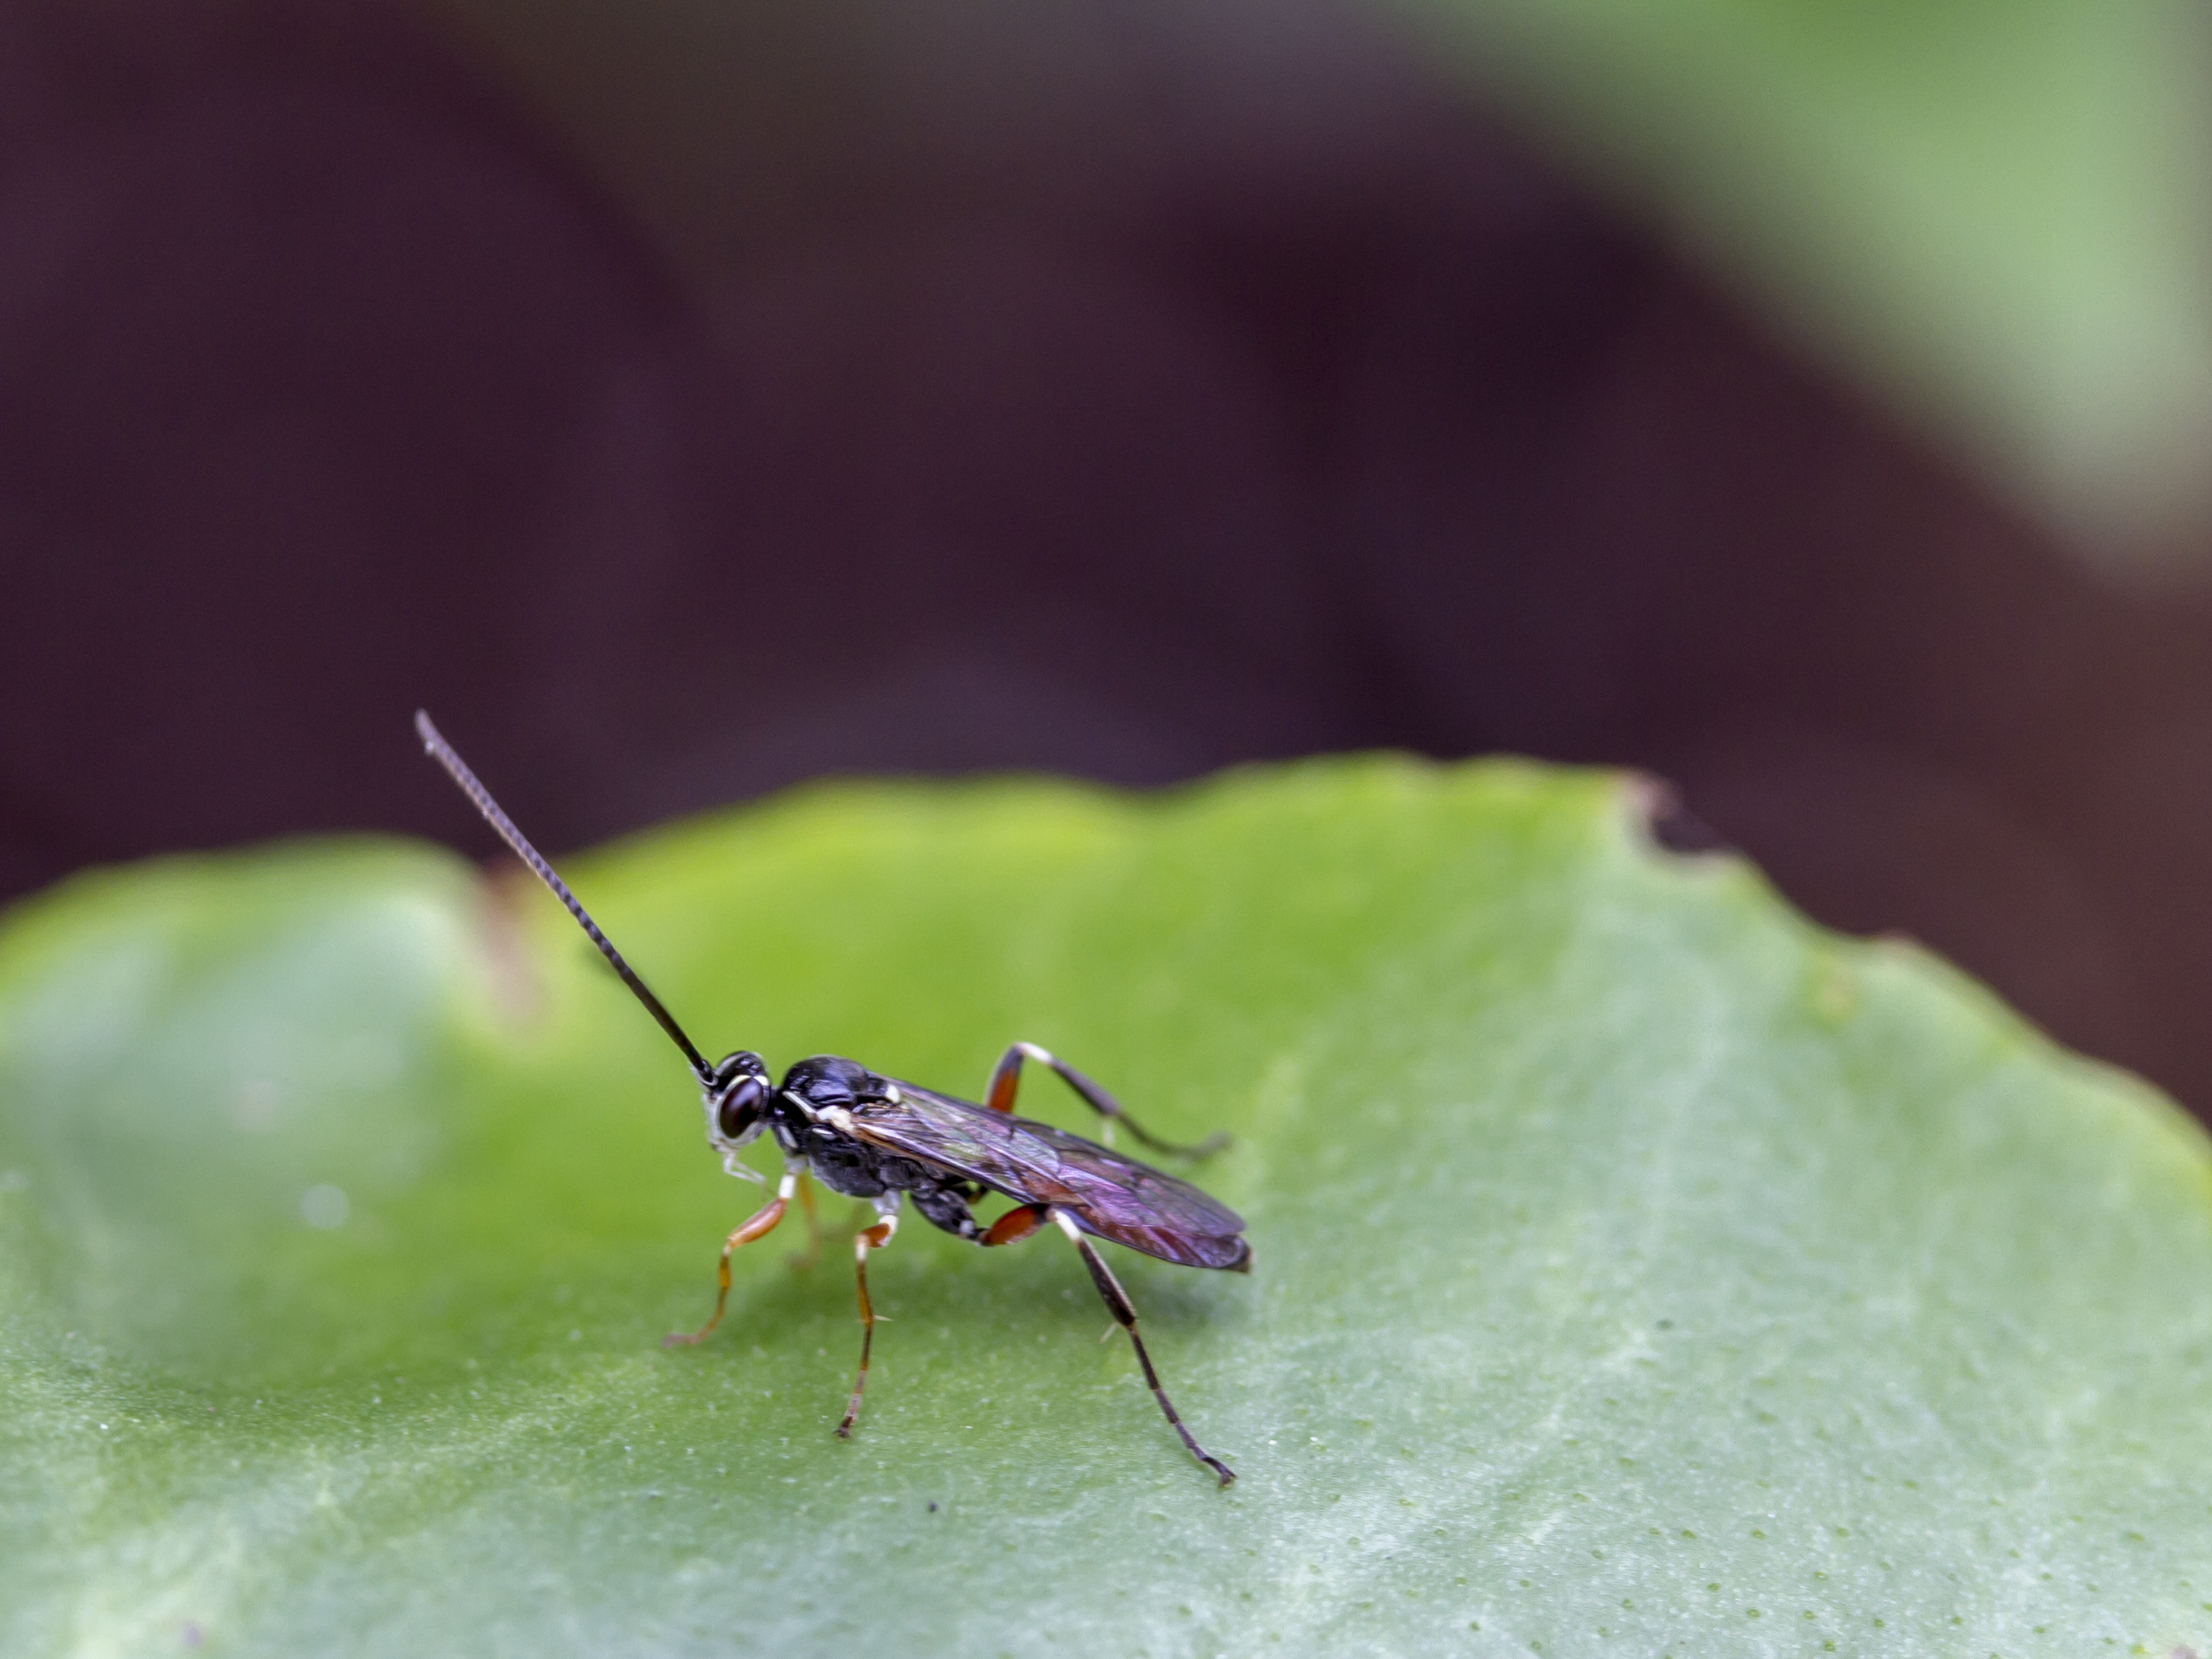
nature, photography, leaf, flower, fly, green, insect, fauna, invertebrate, close up, uk, peterborough, macro photography, arthropod, leaf beetle, plant stem